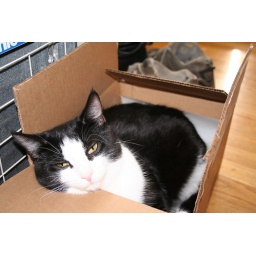
Here is one of my cats in a box